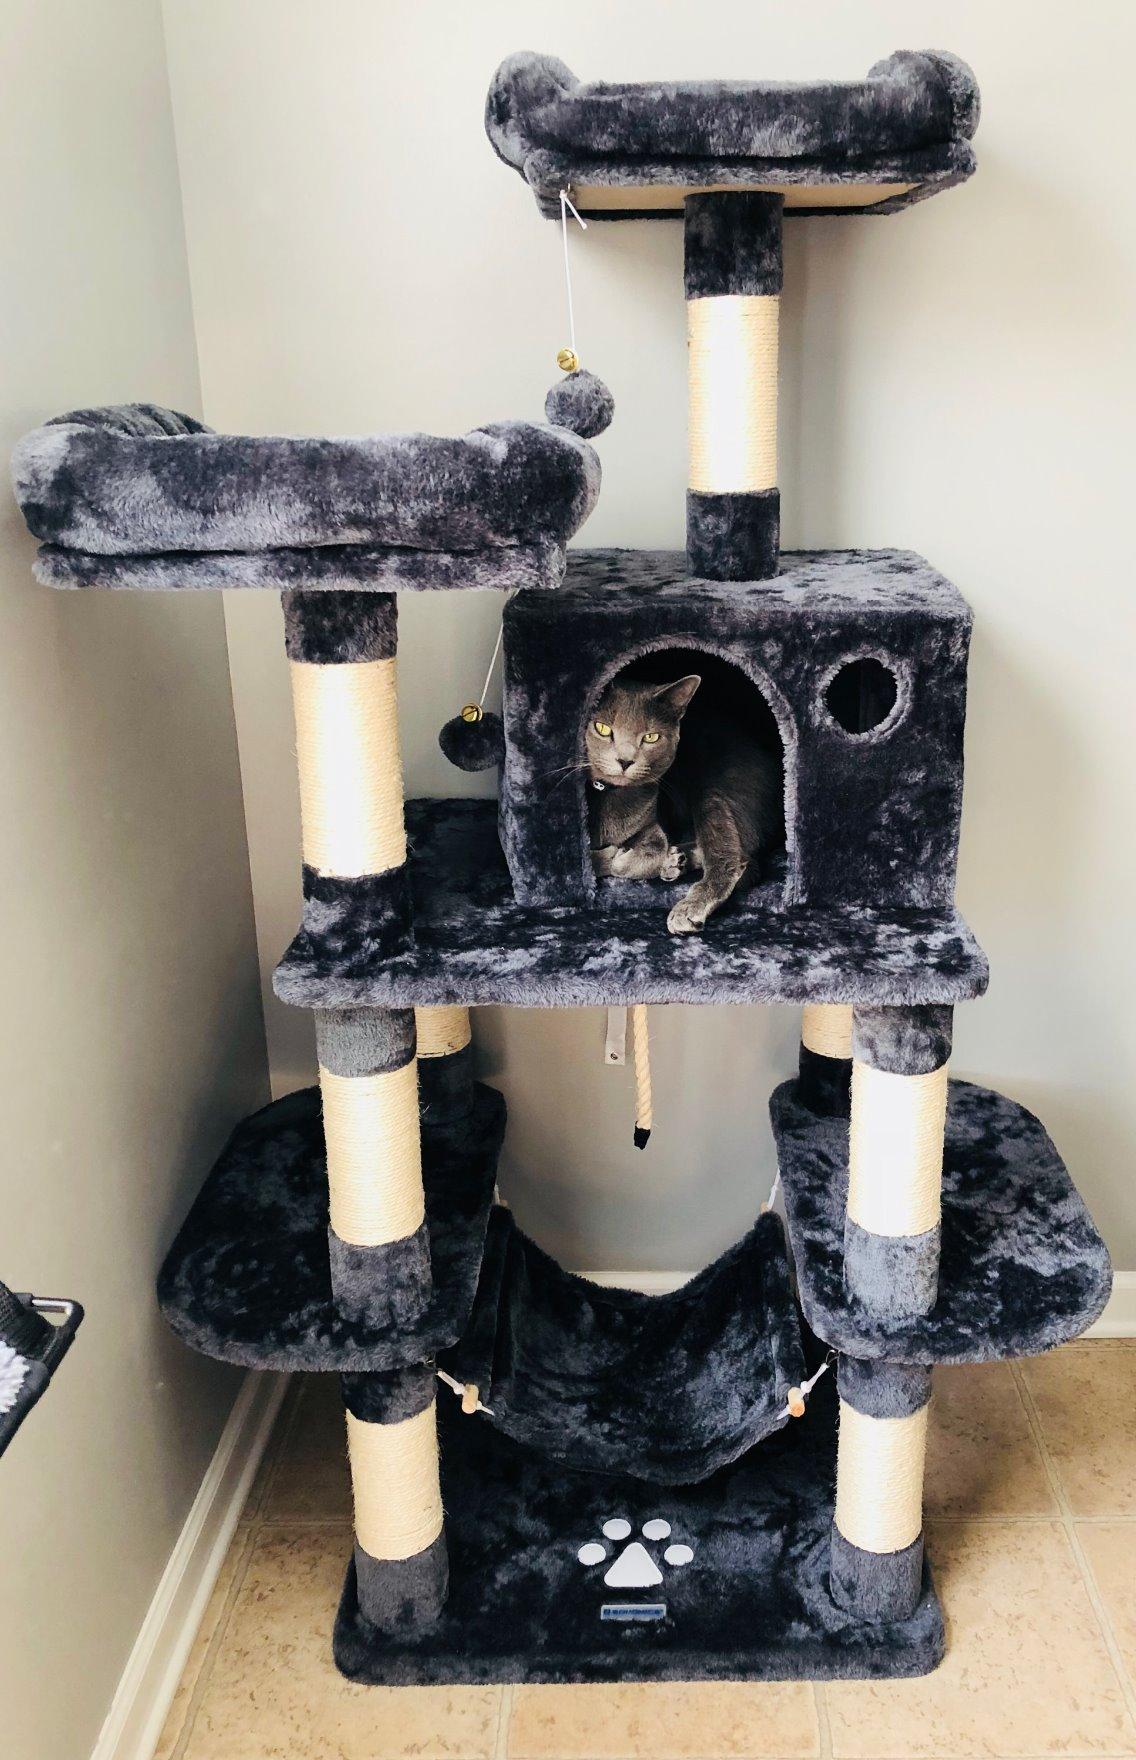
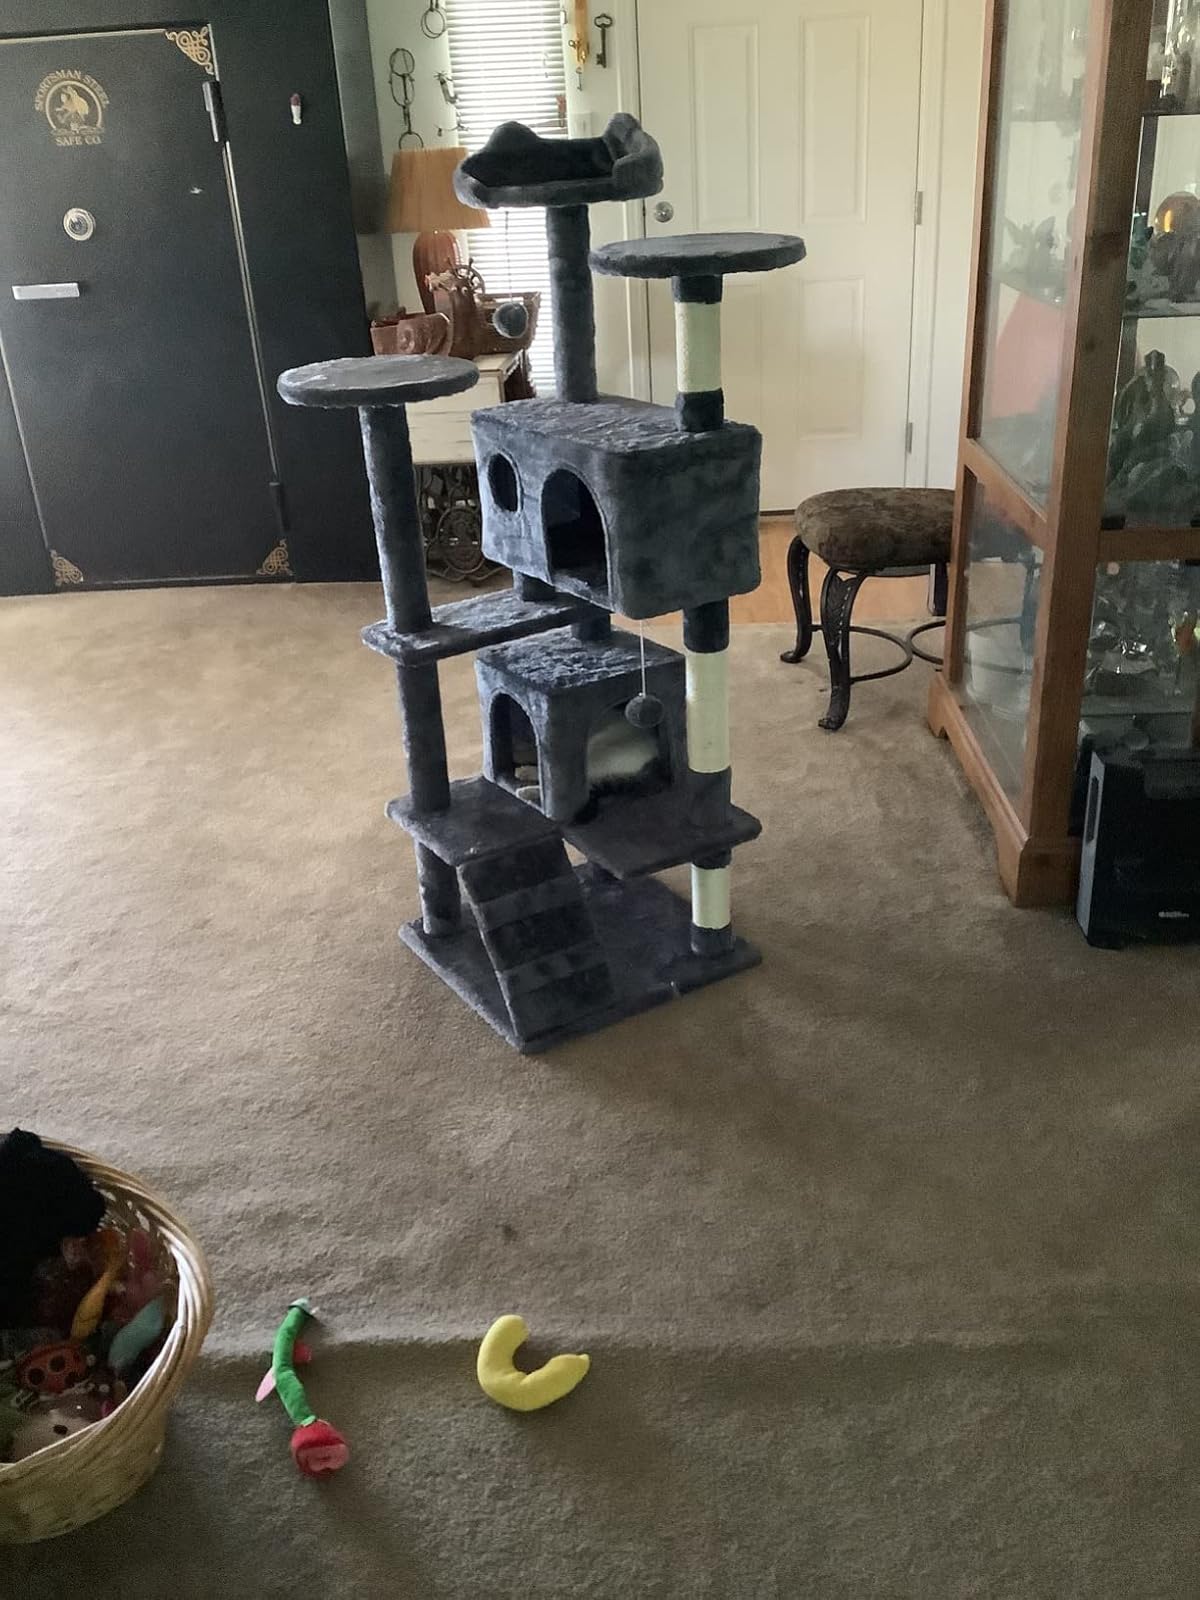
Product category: items_cat tree
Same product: no